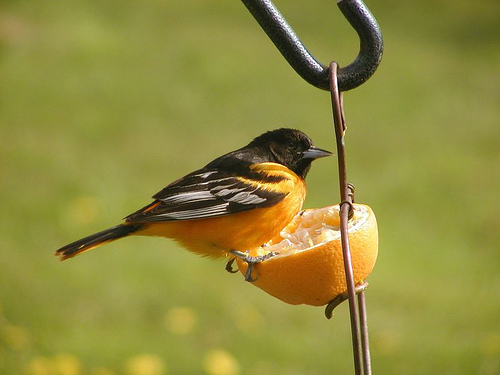
the bird is small and yellow-orange with yellow wing bars and an all brown head.
this is a bird with an orange belly and a black wing and head.
a small bird with small head size, orange coverts, breast and belly.
this small plump bird is black with a bright orange breast and abdomen.
this is a small bird with a yellow breast and belly, and a black head.
the bird has an orange breast with black wings, a black head, and black beak and feet.
a small bird with yellow orange breast and throat.
this is a yellow bird with a black head and black and white wings.
this particular bird has a belly that is orange and red
this small bird has a yellow belly, breast, and abdomen with a black head, back and tail, and has black wings with white streaks and a yellow wingbar.
Species: Baltimore Oriole